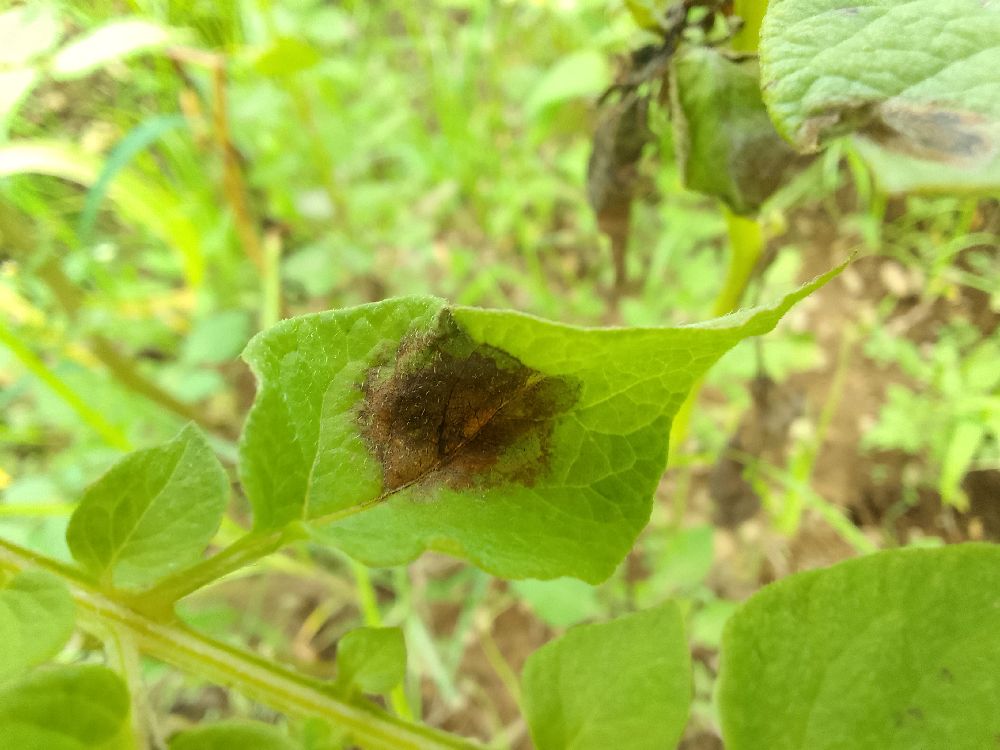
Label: Late blight